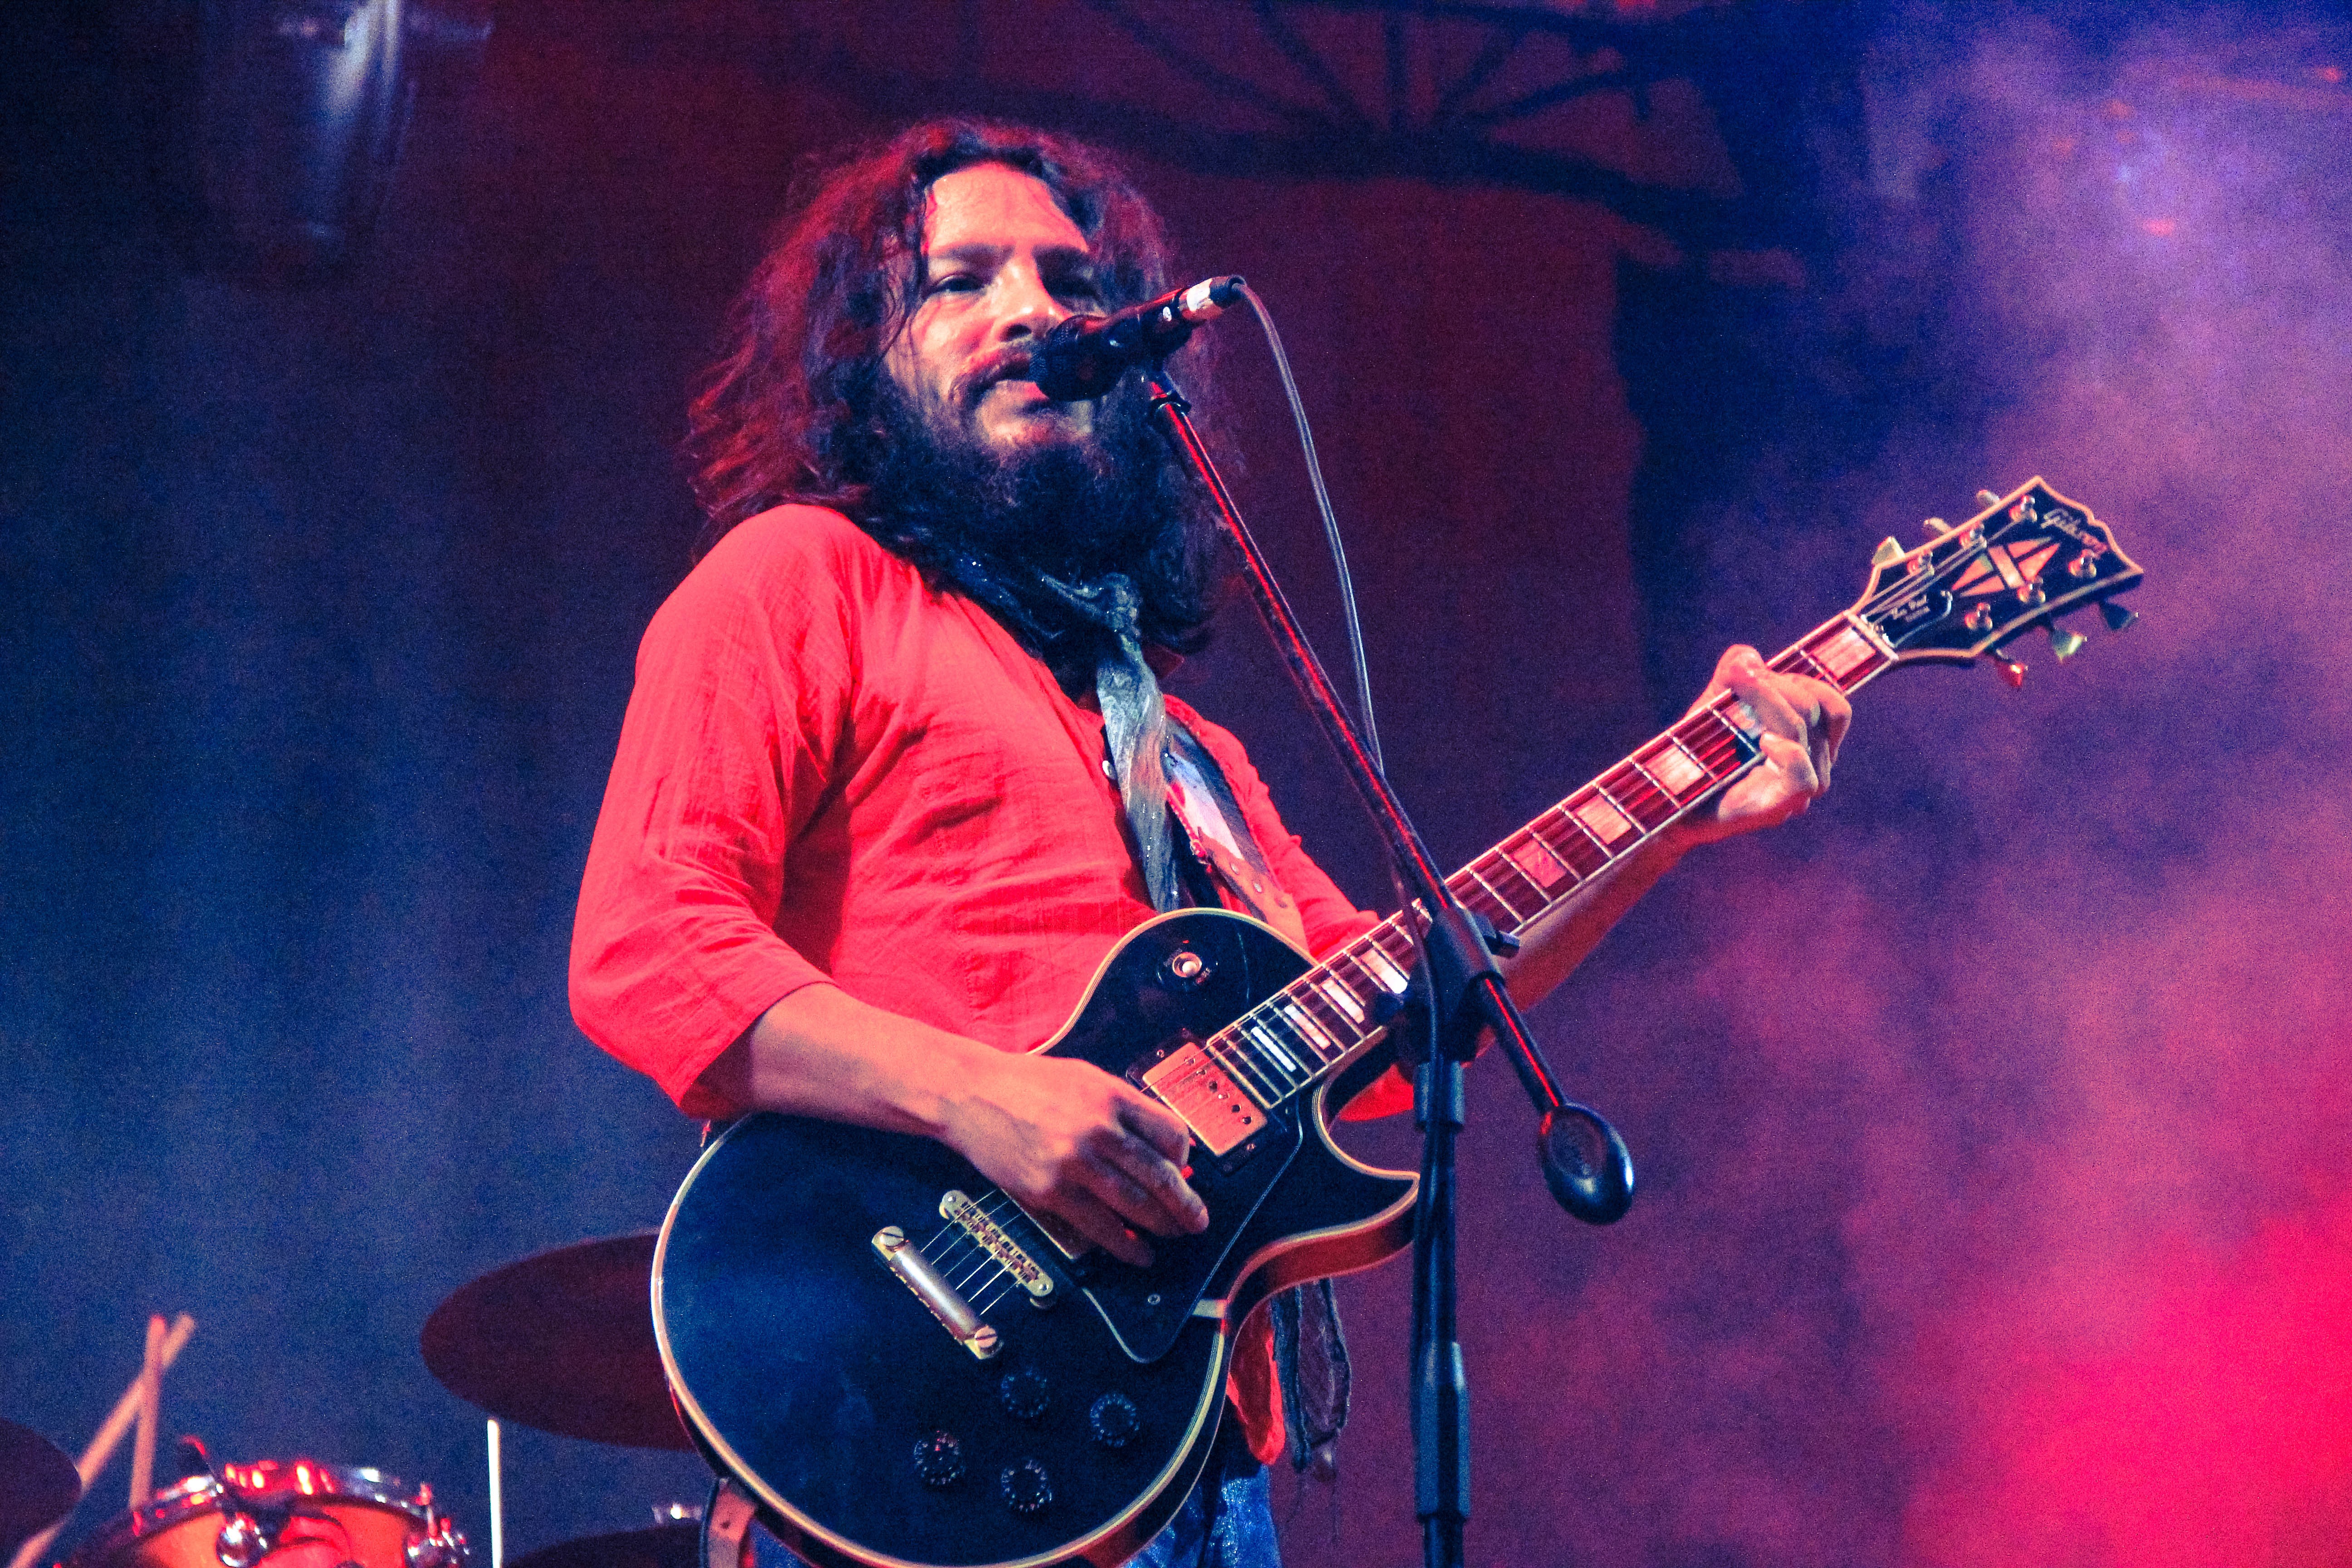
rock, music, guitar, concert, musician, stage, performance, bassist, singing, scene, event, guitarist, drums, drummer, entertainment, performing arts, singer songwriter, rock concert, chimbote